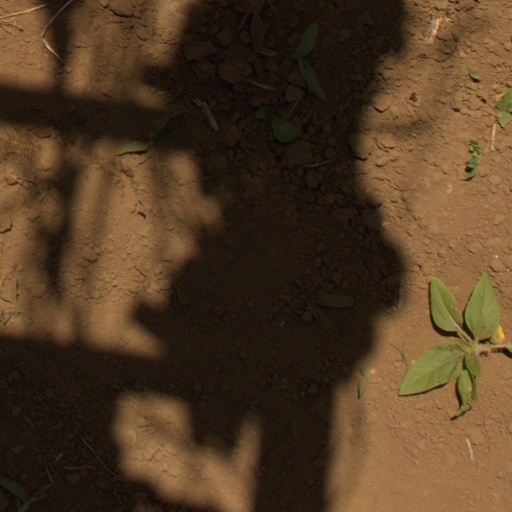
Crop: Jerusalem artichoke